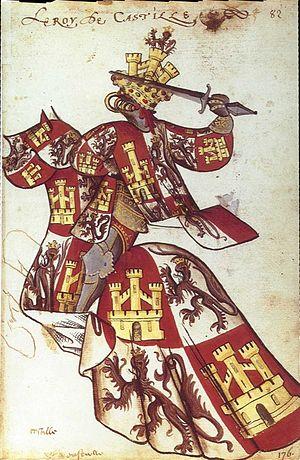
Cet article donne la liste des héritiers successifs du trône de Castille depuis l'avènement de Ferdinand Iᵉʳ en 1037 jusqu'à celui de Charles Iᵉʳ en 1516. Contrairement à d'autres monarchies, les règles de succession n'ont pas inclus la loi salique, mais la primogéniture cognatique avec préférence masculine. Les héritiers mâles ont porté le titre de prince des Asturies, créé en 1388 sur décision du roi Jean Iᵉʳ en faveur du premier descendant du monarque, avec préférence masculine, qui est aujourd'hui porté par les héritiers du trône d'Espagne.